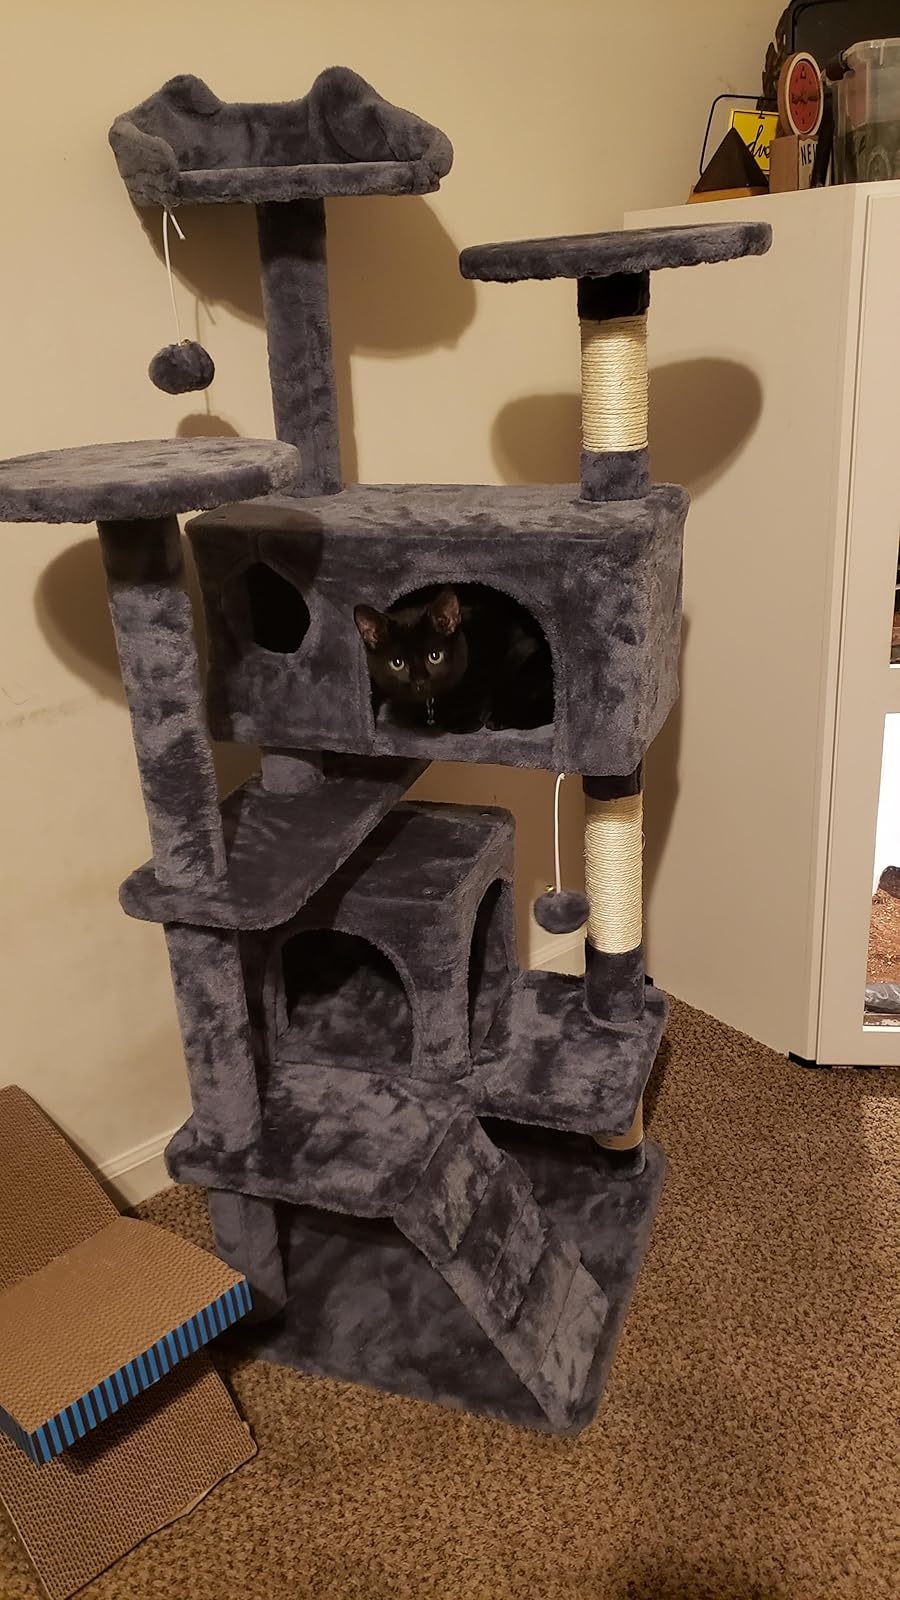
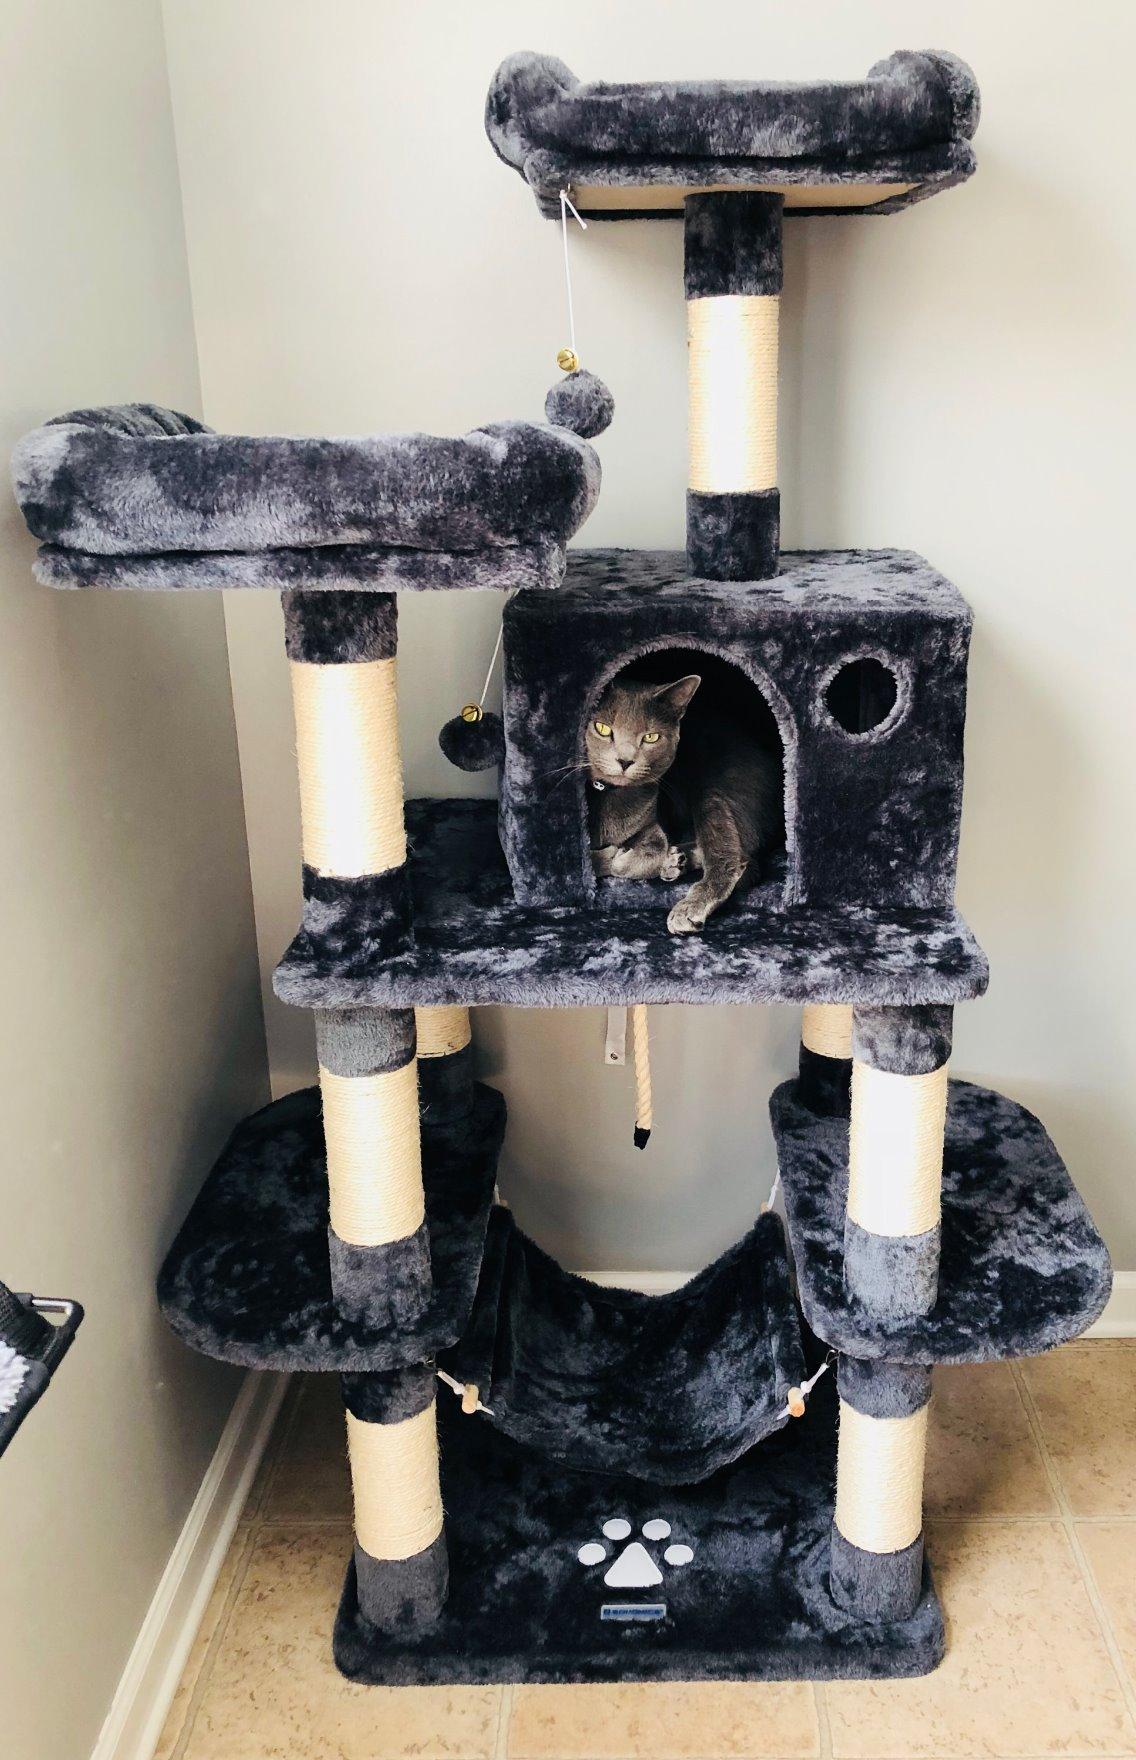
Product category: items_cat tree
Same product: no